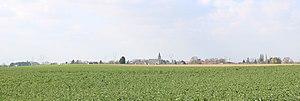
Panorama du village
Ercheu est une commune française située dans le département de la Somme, en région Hauts-de-France.